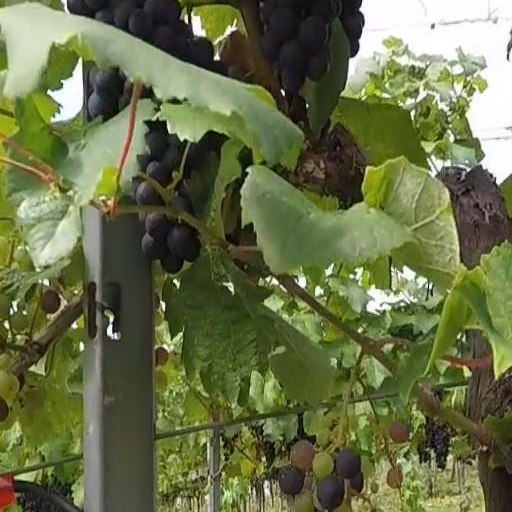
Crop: grape